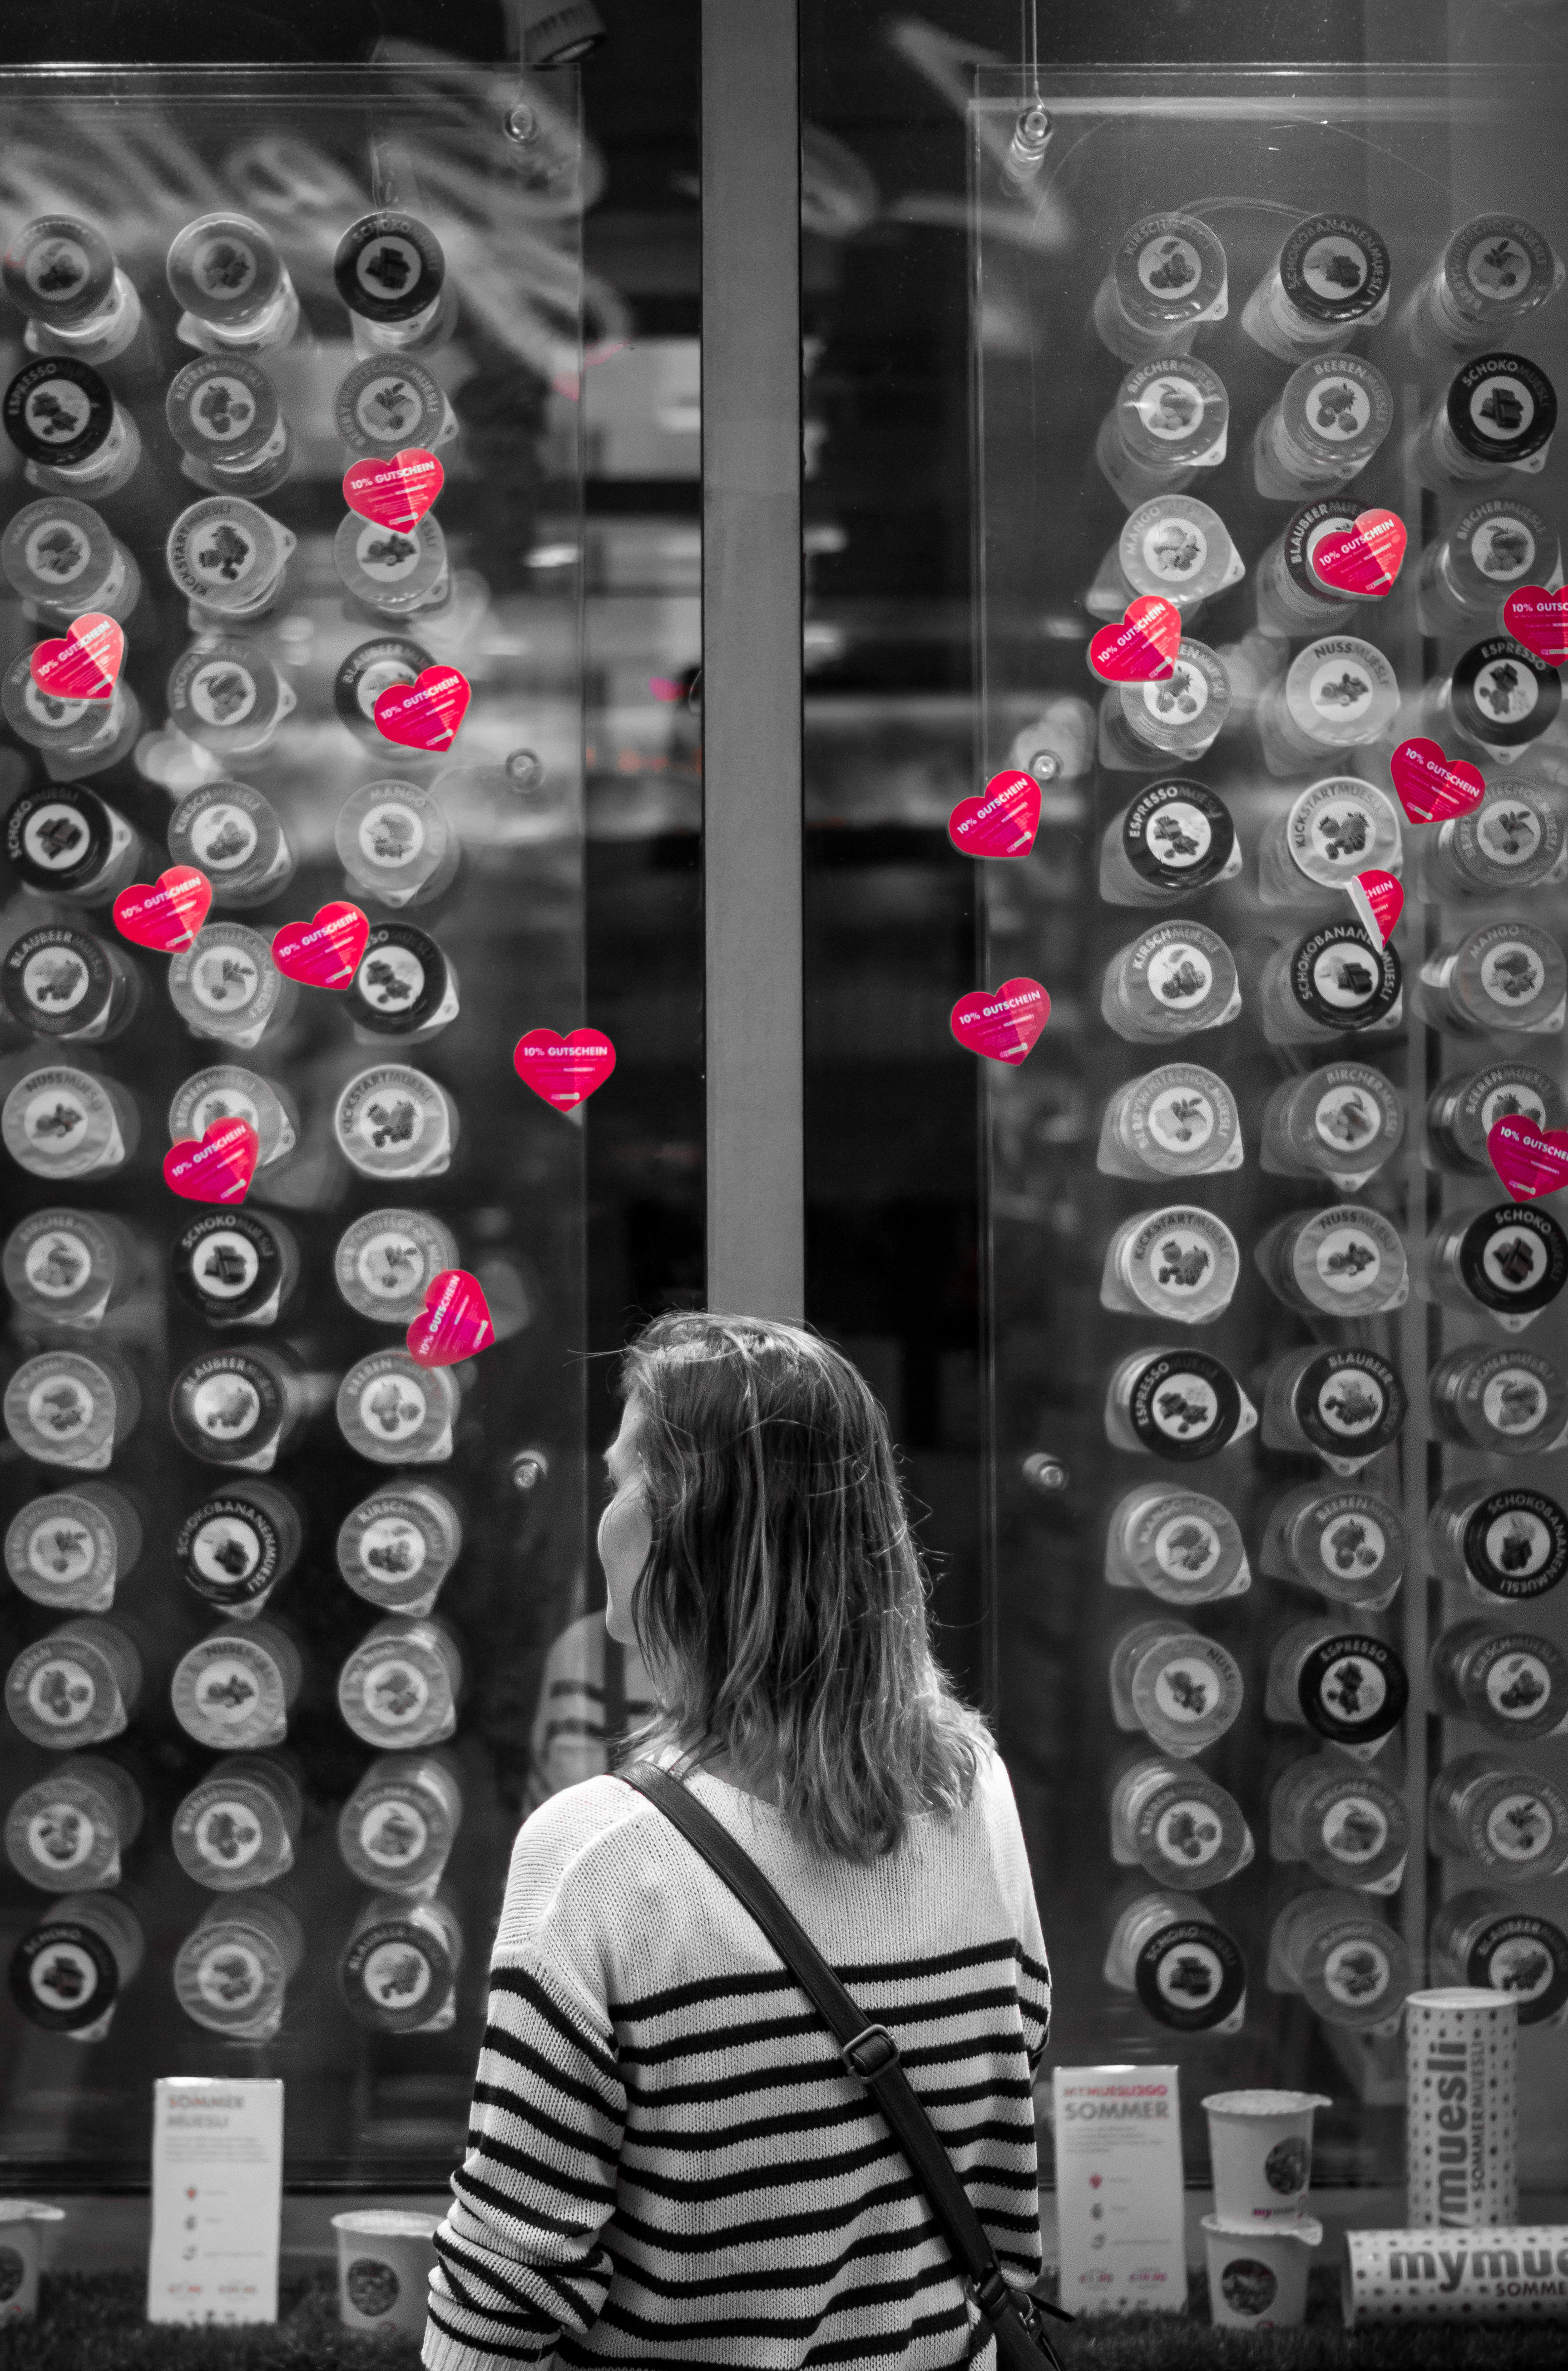
black and white, girl, street, window, reflection, shopping, monochrome, image, organ, screenshot, sonystreetphotographer, colorkey, n rnberg, m sli, monochrome photography